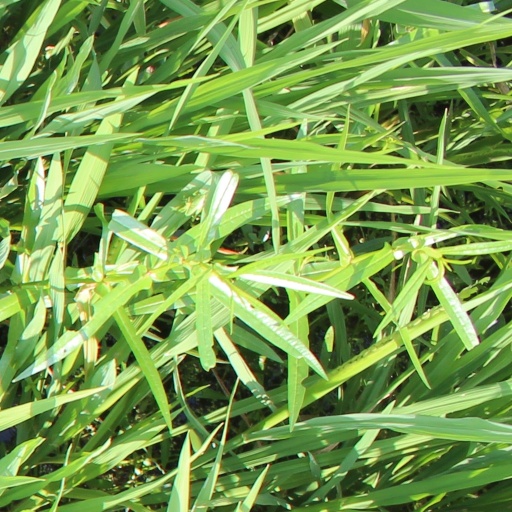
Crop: rice